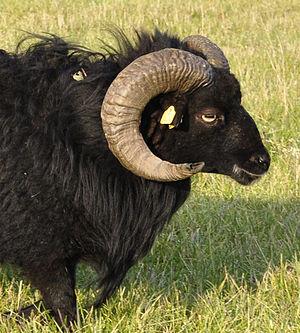
Le mouton d'Ouessant est une race ovine, qui, comme son nom l'indique, est originaire et endémique de l'île d'Ouessant dans le Finistère, en Bretagne, France. Ce mouton a disparu de cette île durant le XXᵉ siècle à la suite de l'arrivée de moutons continentaux qui se sont métissés aux animaux locaux. La race a pu être sauvée grâce à quelques animaux retrouvés dans des propriétés sur le continent, et n'est aujourd'hui plus menacée.